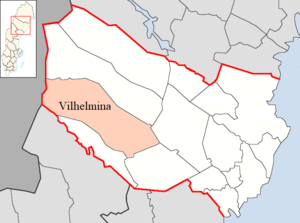
La commune de Vilhelmina est une commune suédoise du comté de Västerbotten. 7 588 personnes y vivent. Son chef-lieu se situe à Vilhelmina.